Israeli breakfast

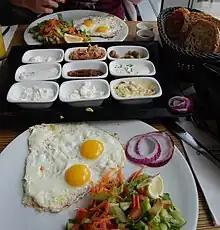
An Israeli breakfast with eggs, Israeli salad, bread and various accompaniments

An Israeli breakfast is a style of breakfast that originated on Israeli collective farms called kibbutzim, and is now served at most hotels in Israel and many restaurants. It is usually served buffet style, and consists of fruits, vegetables, salads, breads, pastries, dairy foods, eggs and fish. Meat is almost never included.